The Three Faces of Eve

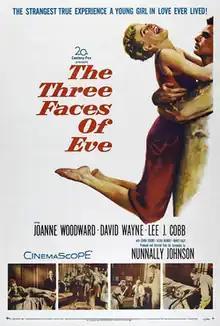
Theatrical release poster

The Three Faces of Eve is a 1957 American drama film presented in CinemaScope, based on the book of the same name about the life of Chris Costner Sizemore, which was written by psychiatrists Corbett H. Thigpen and Hervey M. Cleckley, who also helped write the screenplay. Sizemore, referred to by Thigpen and Cleckley as Eve White, was a woman they suggested might have dissociative identity disorder (then known as multiple personality disorder). Sizemore's identity was concealed in interviews about this film and was not revealed to the public until 1977. The film was directed by Nunnally Johnson.